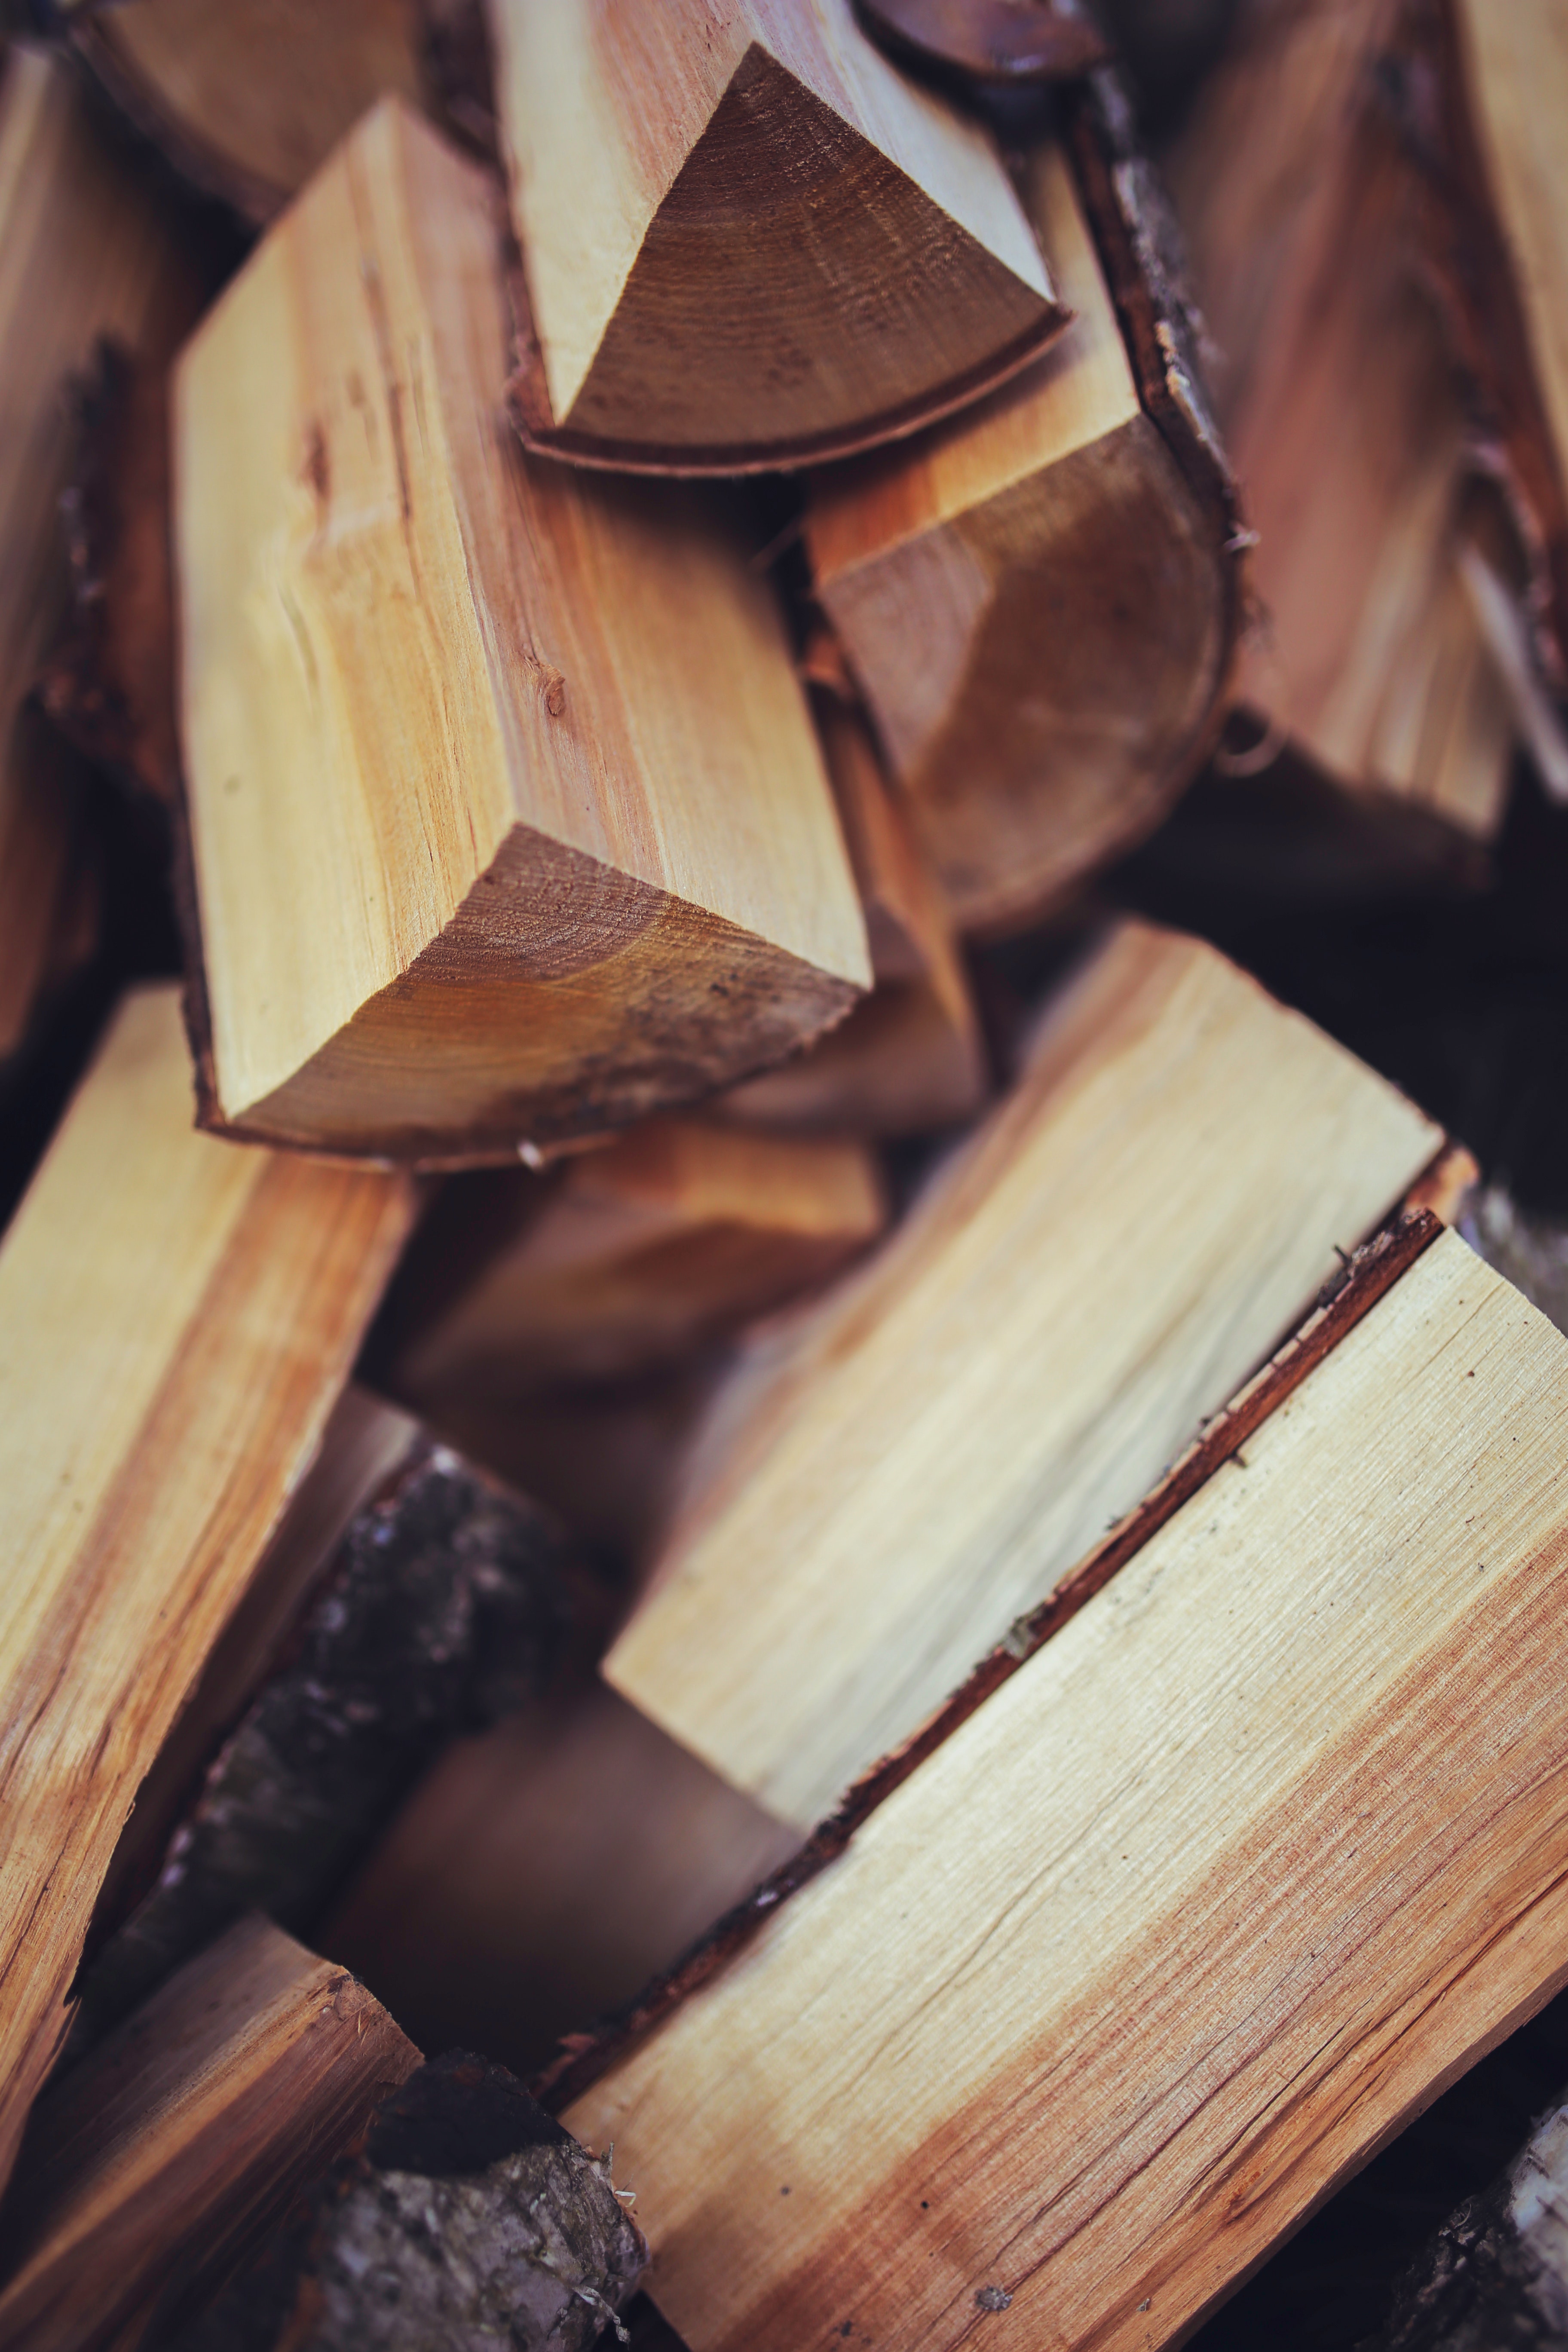
wood, hardwood, lumber, woodworking, photography, wood stain